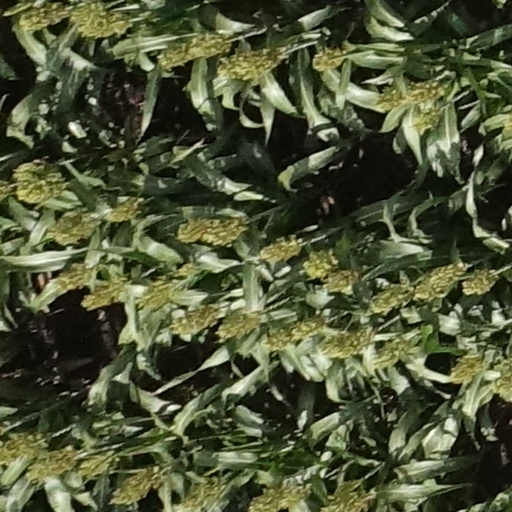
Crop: sorghum